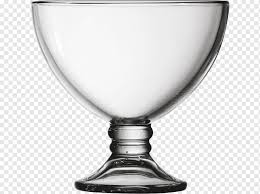
Label: glass